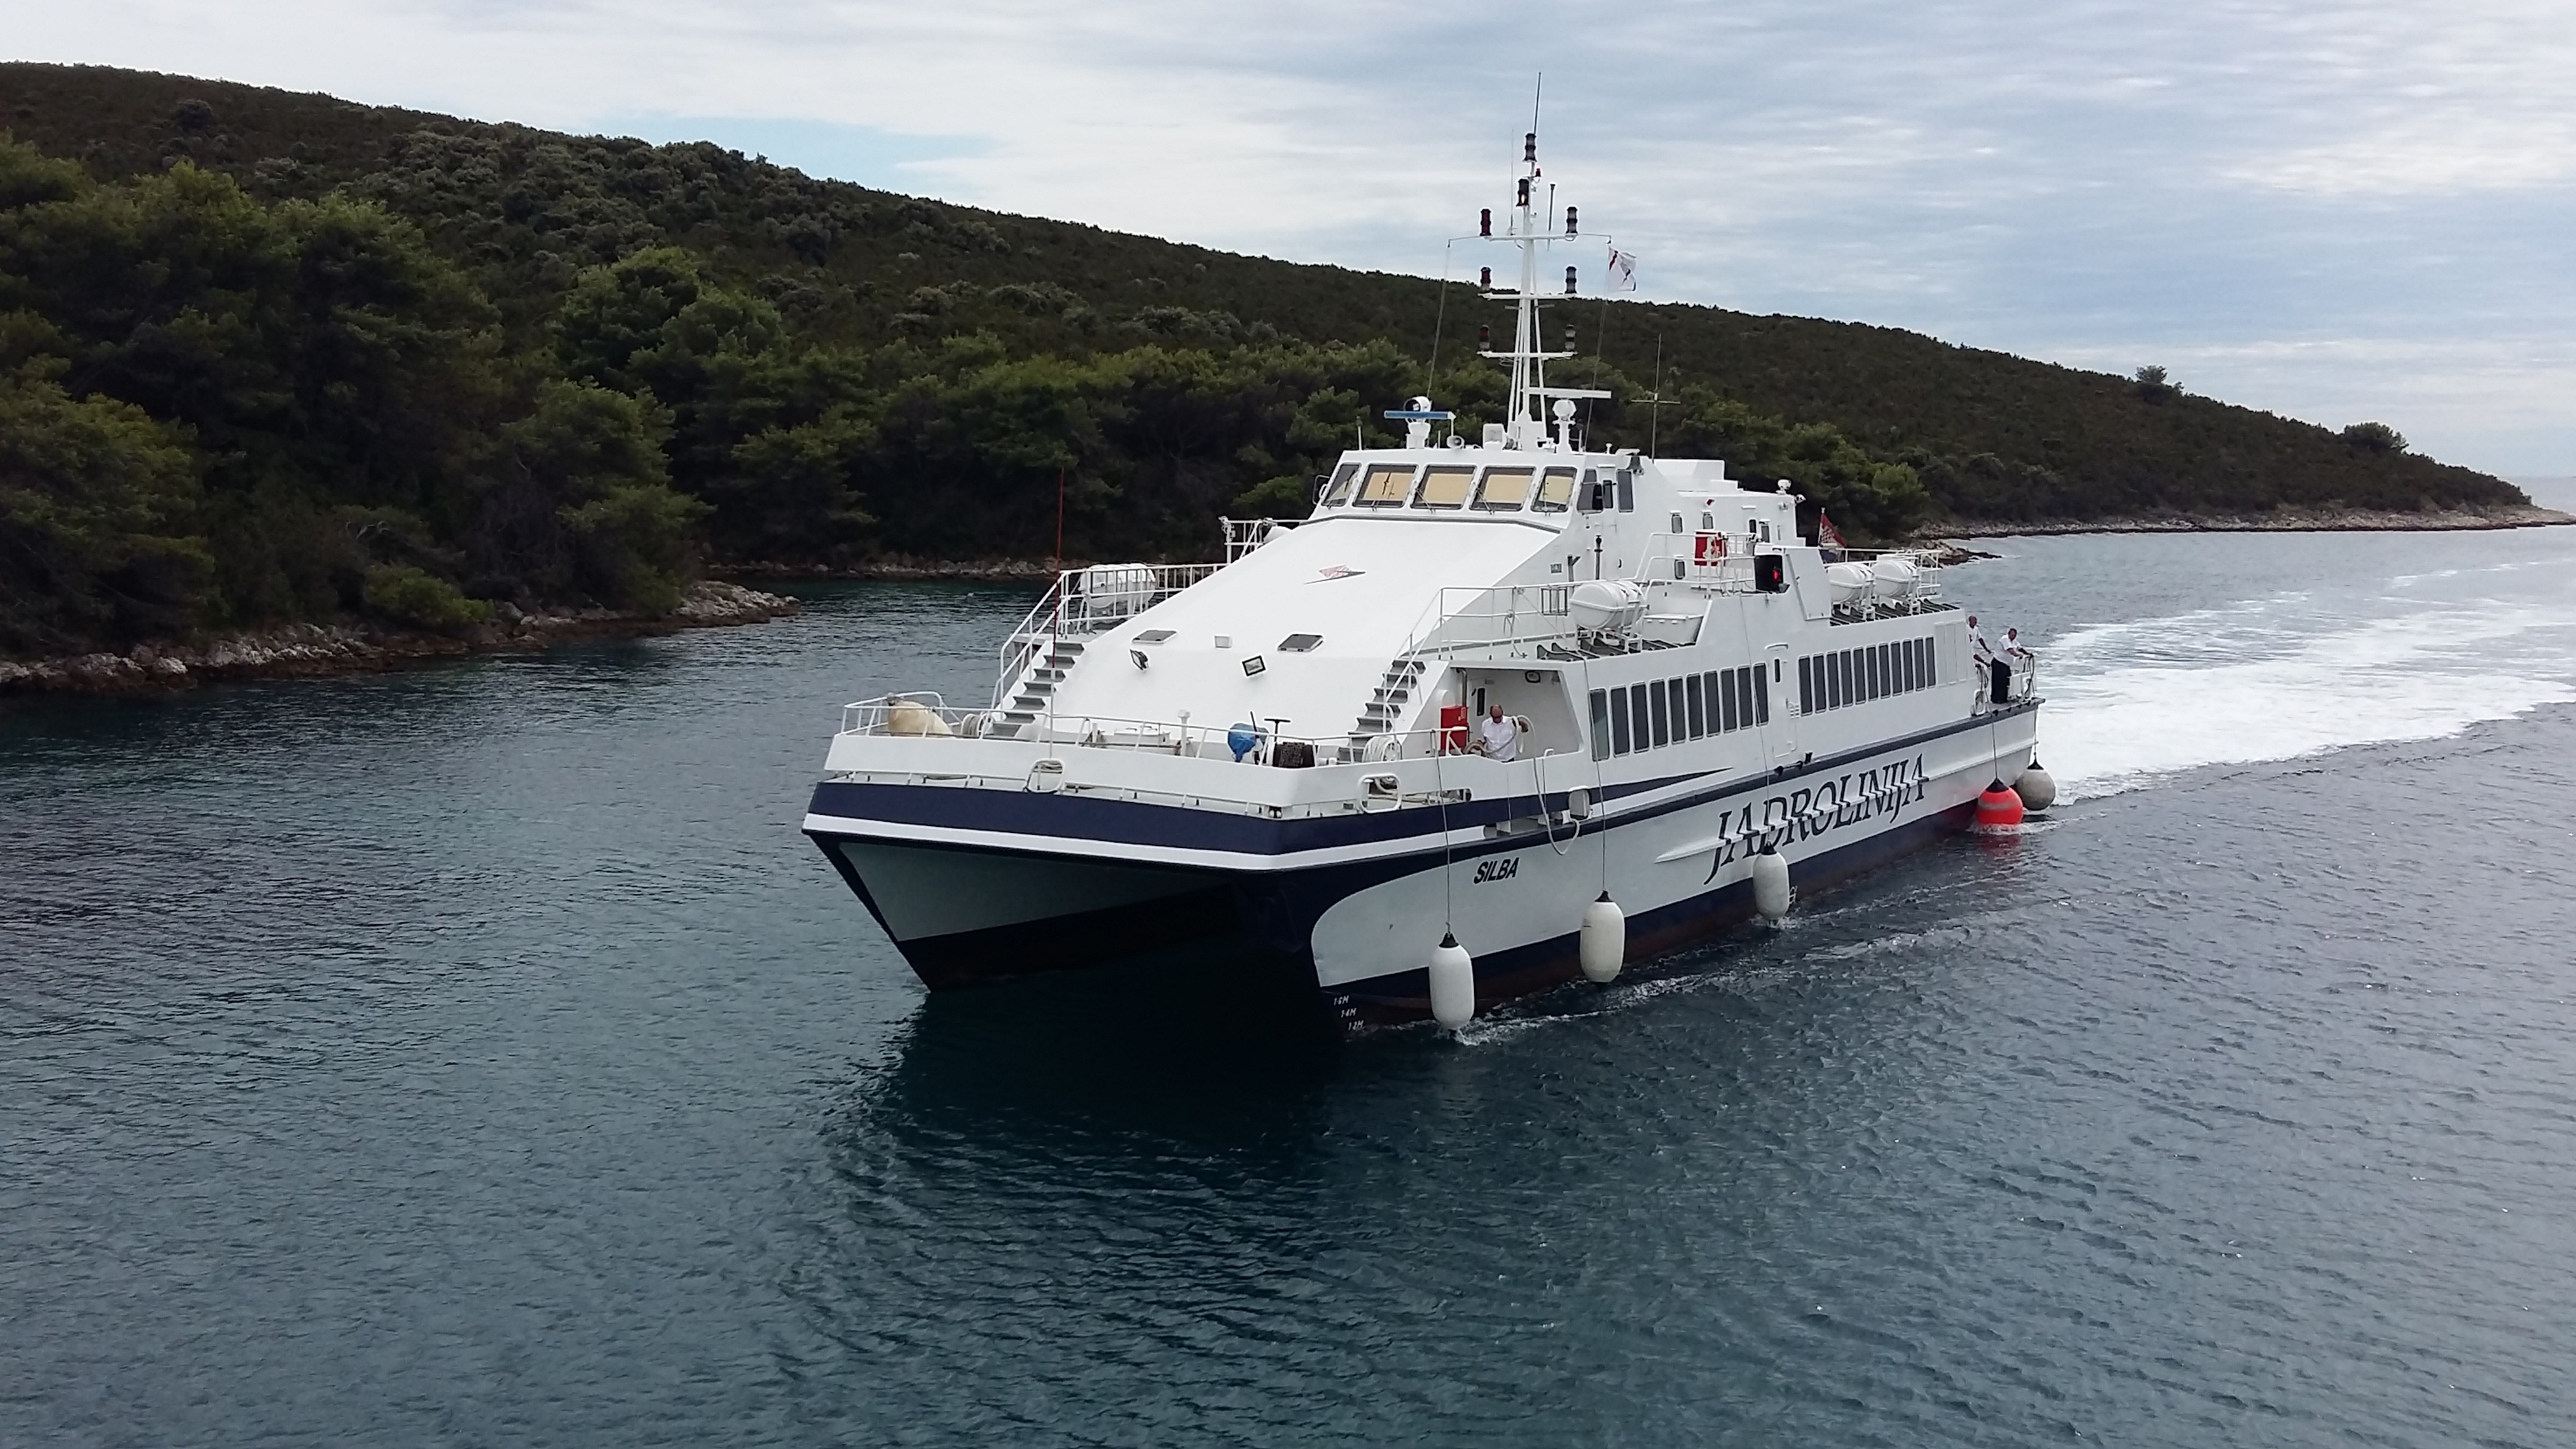
boat, ship, vehicle, yacht, cargo ship, ferry, croatia, channel, tugboat, watercraft, katamaran, motor ship, passenger ship, luxury yacht, freight transport, molat, patrol boat